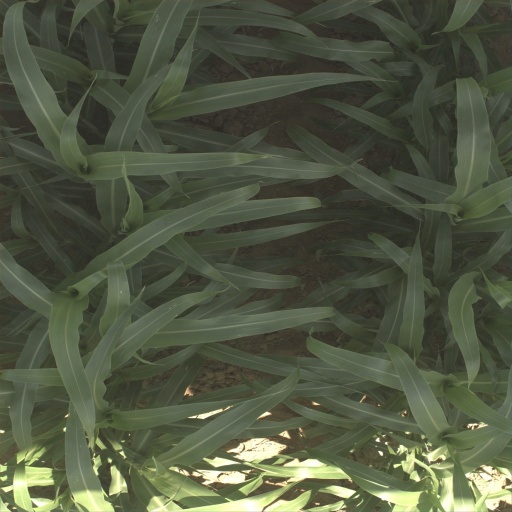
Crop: sorghum